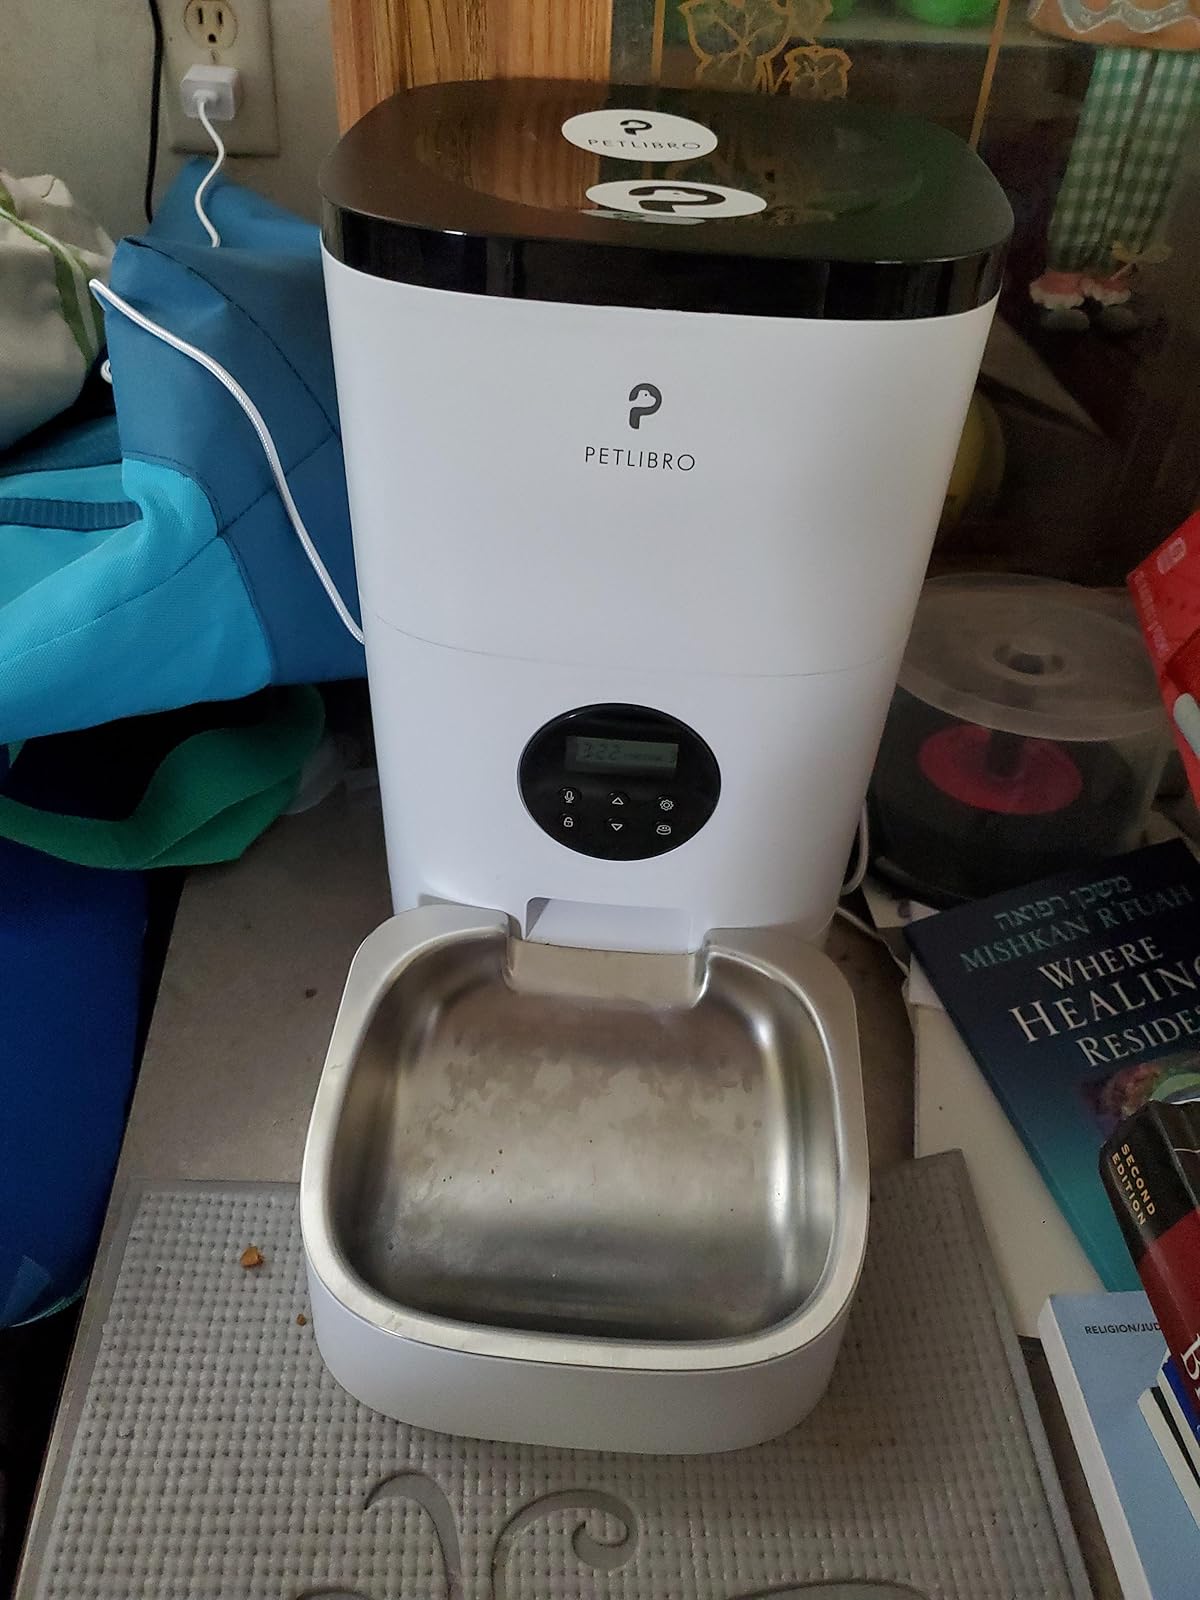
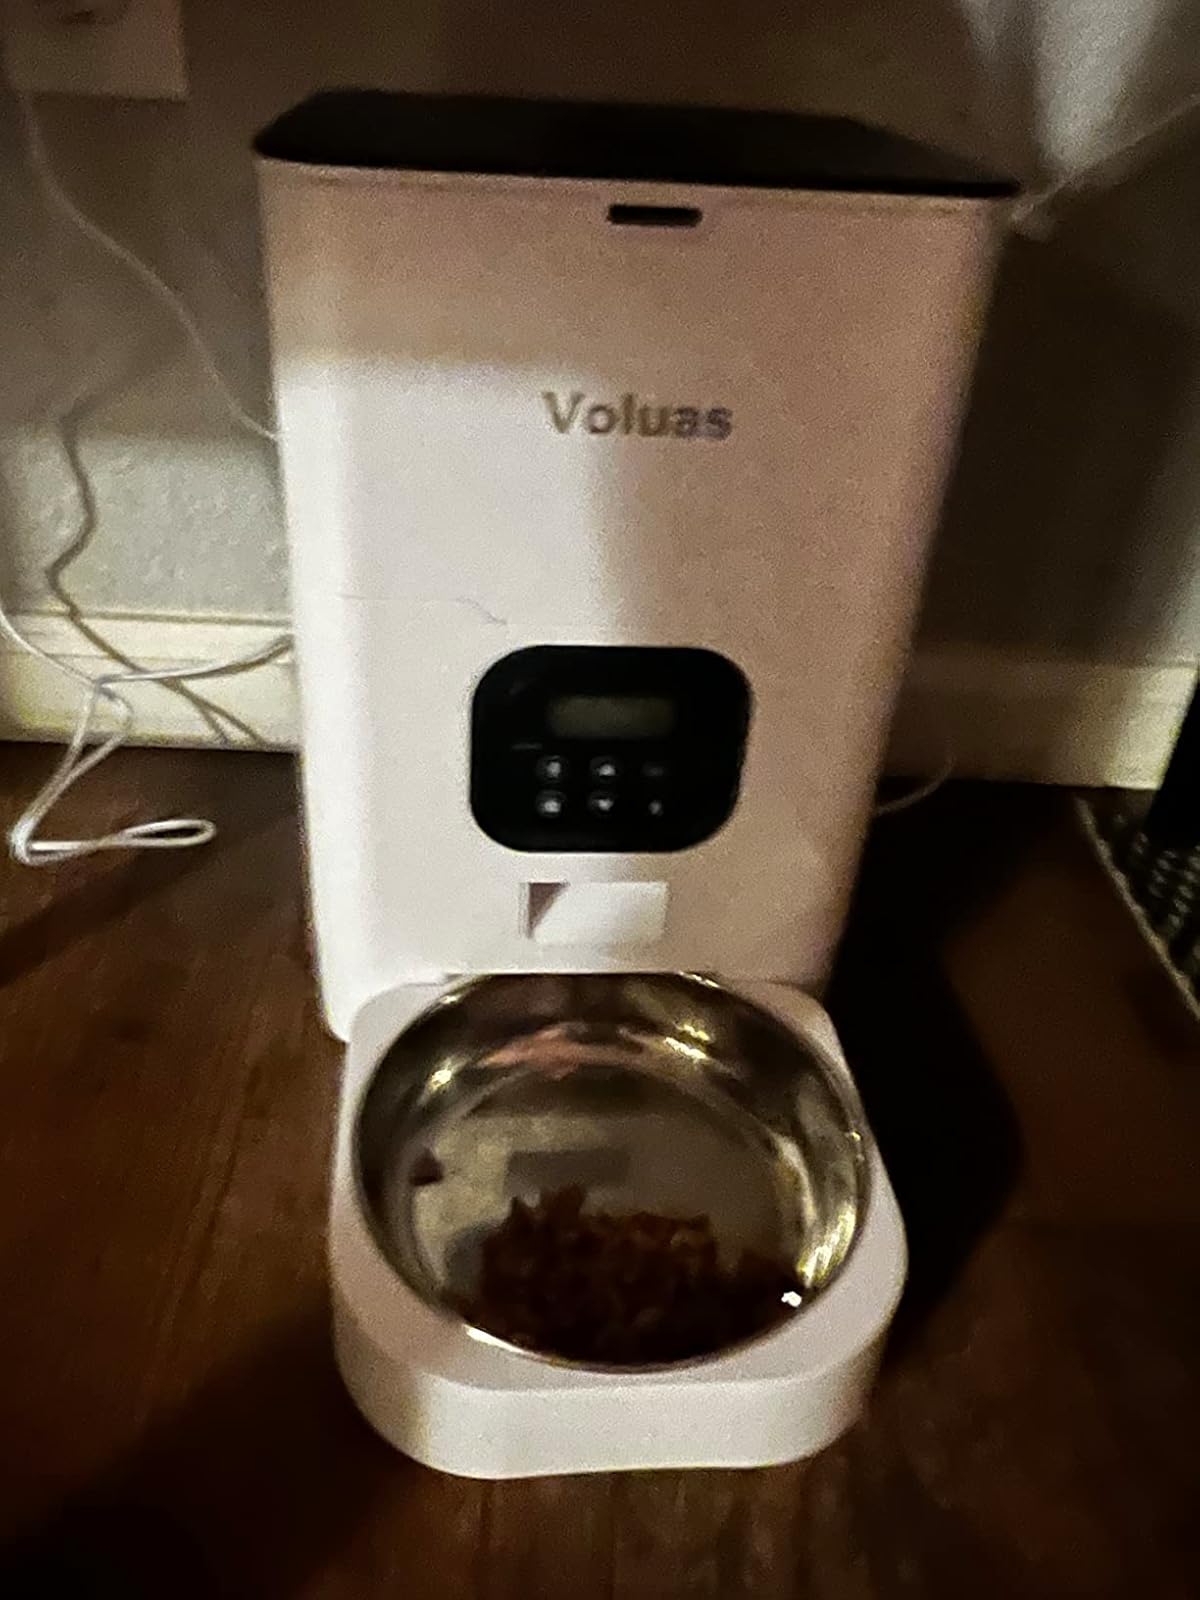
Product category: items_feeder
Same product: no